Camillo Rama

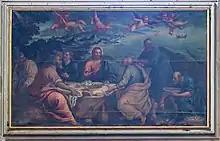
Painting of Christ with the fishermen by Camillo Rama in the Saint Afra church in Brescia

Camillo Rama (1586 – c. 1627) was an Italian painter, active in his native city of Brescia.